Slickline

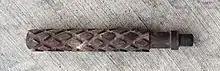
Tubing Broach

Braided line is generally used when the strength of slickline is insufficient for the task. Most commonly, this is for heavy fishing such as retrieving broken drill pipe.